Carolingian art

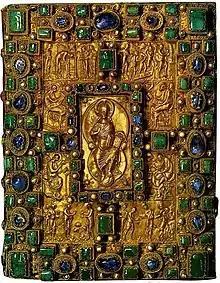
Gem-encrusted cover of the Codex Aureus of St. Emmeram, 870

The diocese of Metz was another center of Carolingian art. Between 850 and 855 a sacramentary was made for Bishop Drogo called the Drogo Sacramentary. The illuminated "historiated" decorated initials (see image this page) were to have influence into the Romanesque period and were a harmonious union of classical lettering with figural scenes.